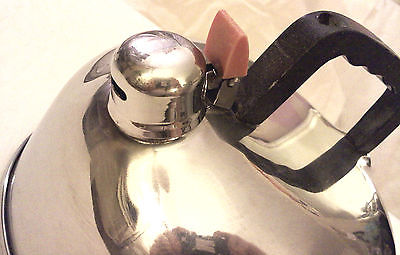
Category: kettle